Billmeyer House

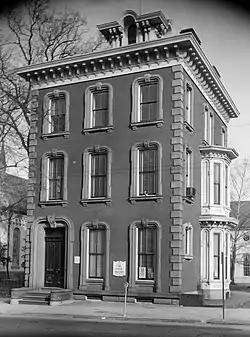
Billmeyer House, March 1963

The Billmeyer House, also known as York House, is a historic home located at York, Pennsylvania, York County, Pennsylvania. It was built in 1860, and is a three-story, brick Italian Villa style dwelling. It consists of a "head house" with rear wing, and topped by flat roof with a 10 feet square cupola. The interior features a parlor ceiling and walls decorated by noted artist Filippo Costaggini (1839–1904).